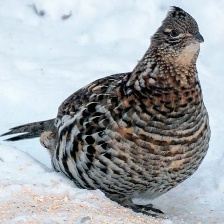
Species: SNOW PARTRIDGE
Scientific name: LERWA LERWA
ImageNet parent category: partridge